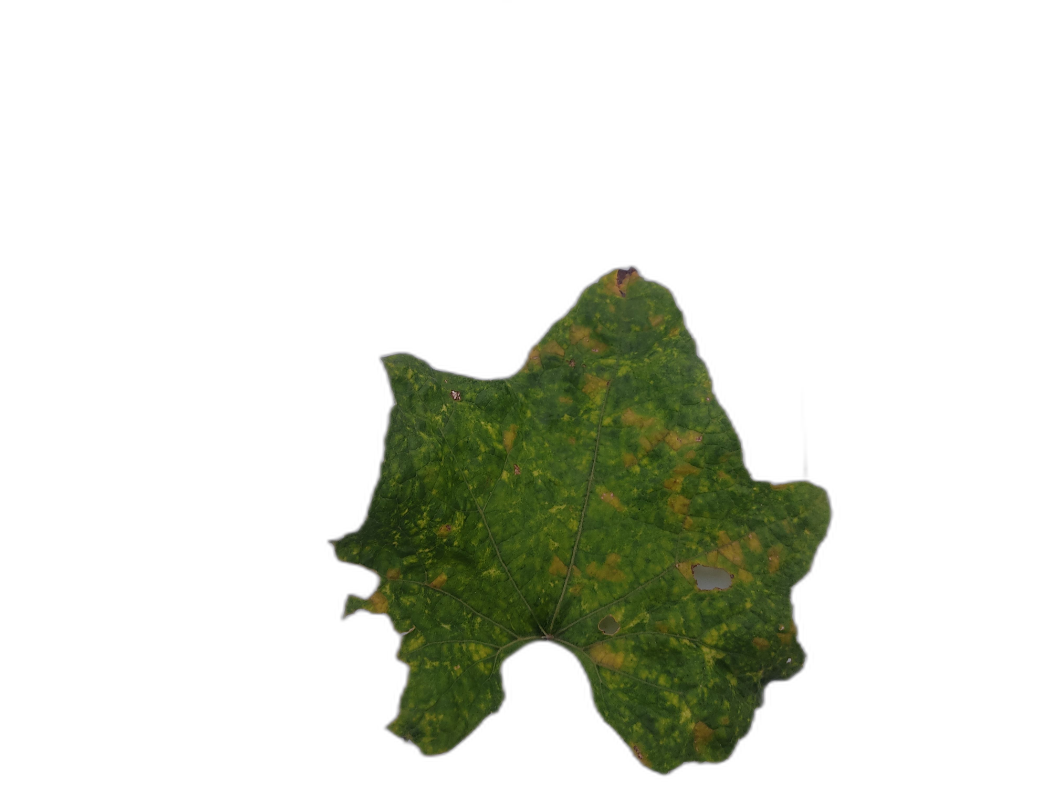
Crop: Zucchini
Label: Yellow_Mosaic_Virus